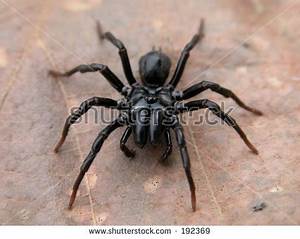
Label: ragno